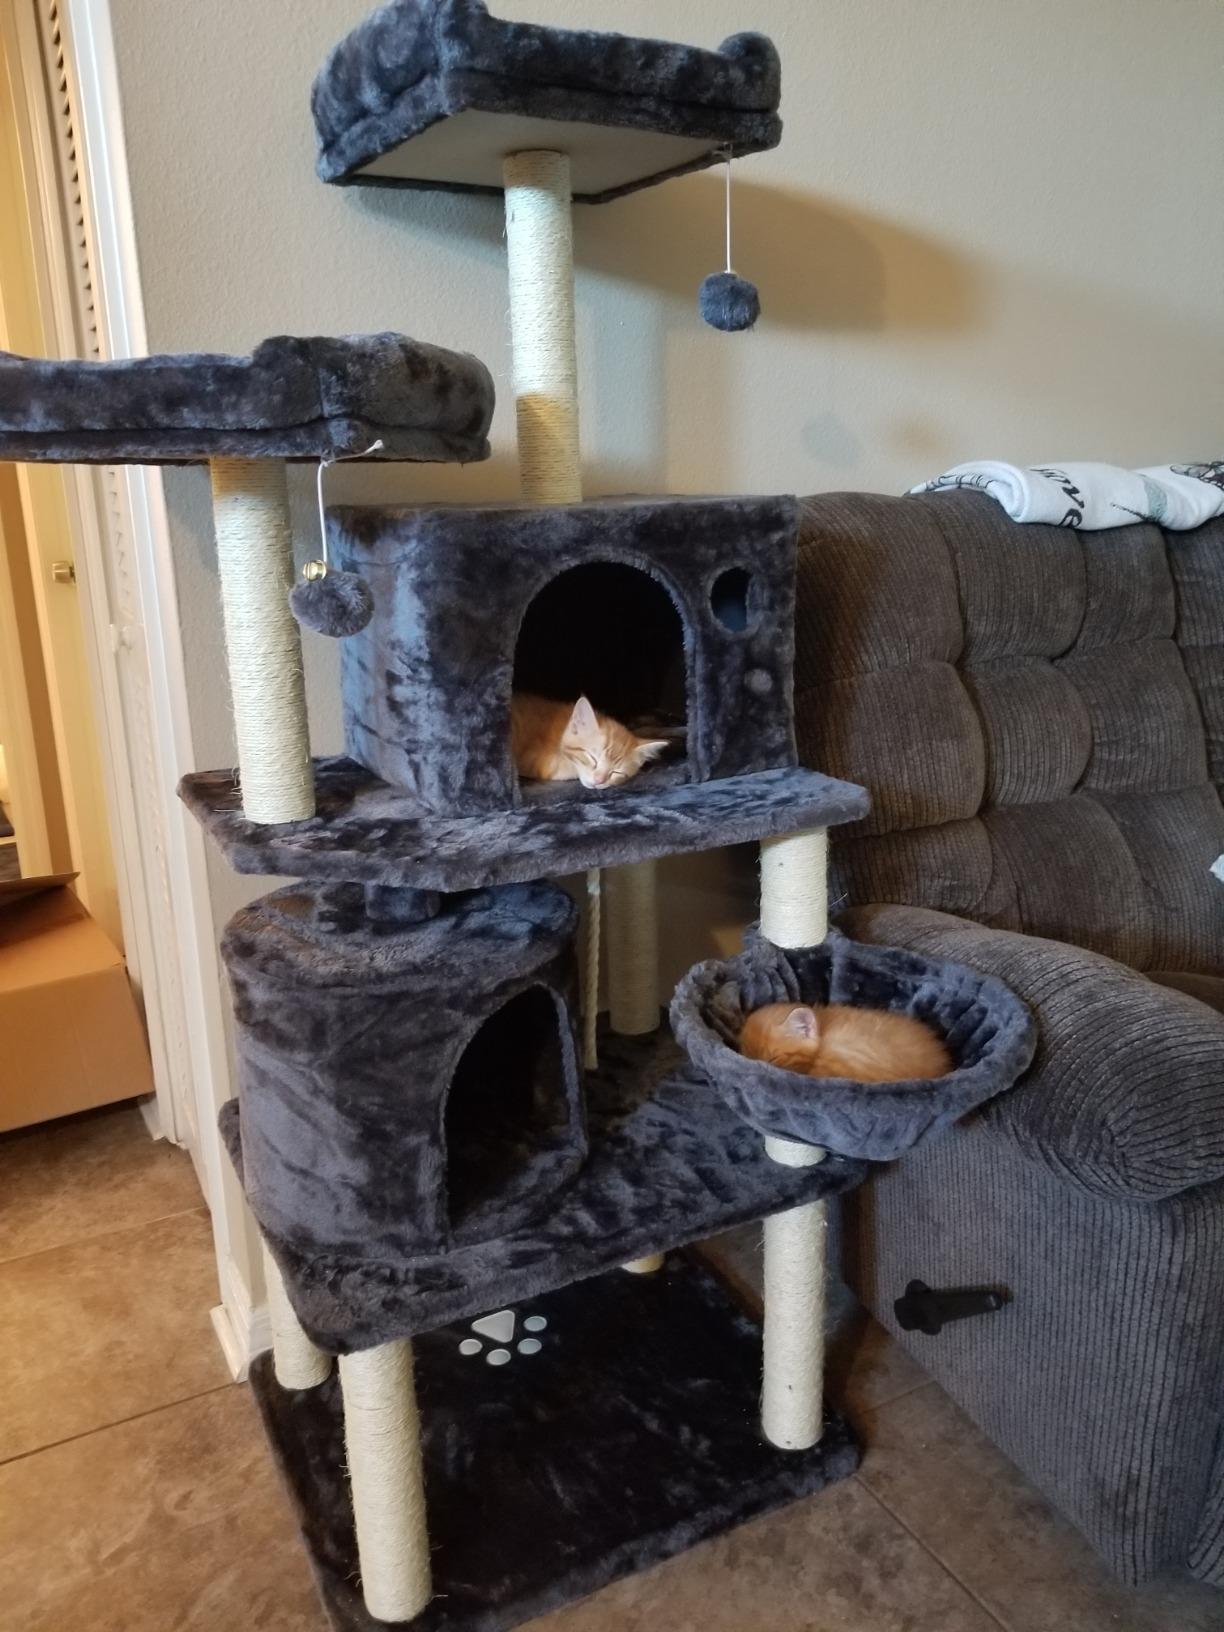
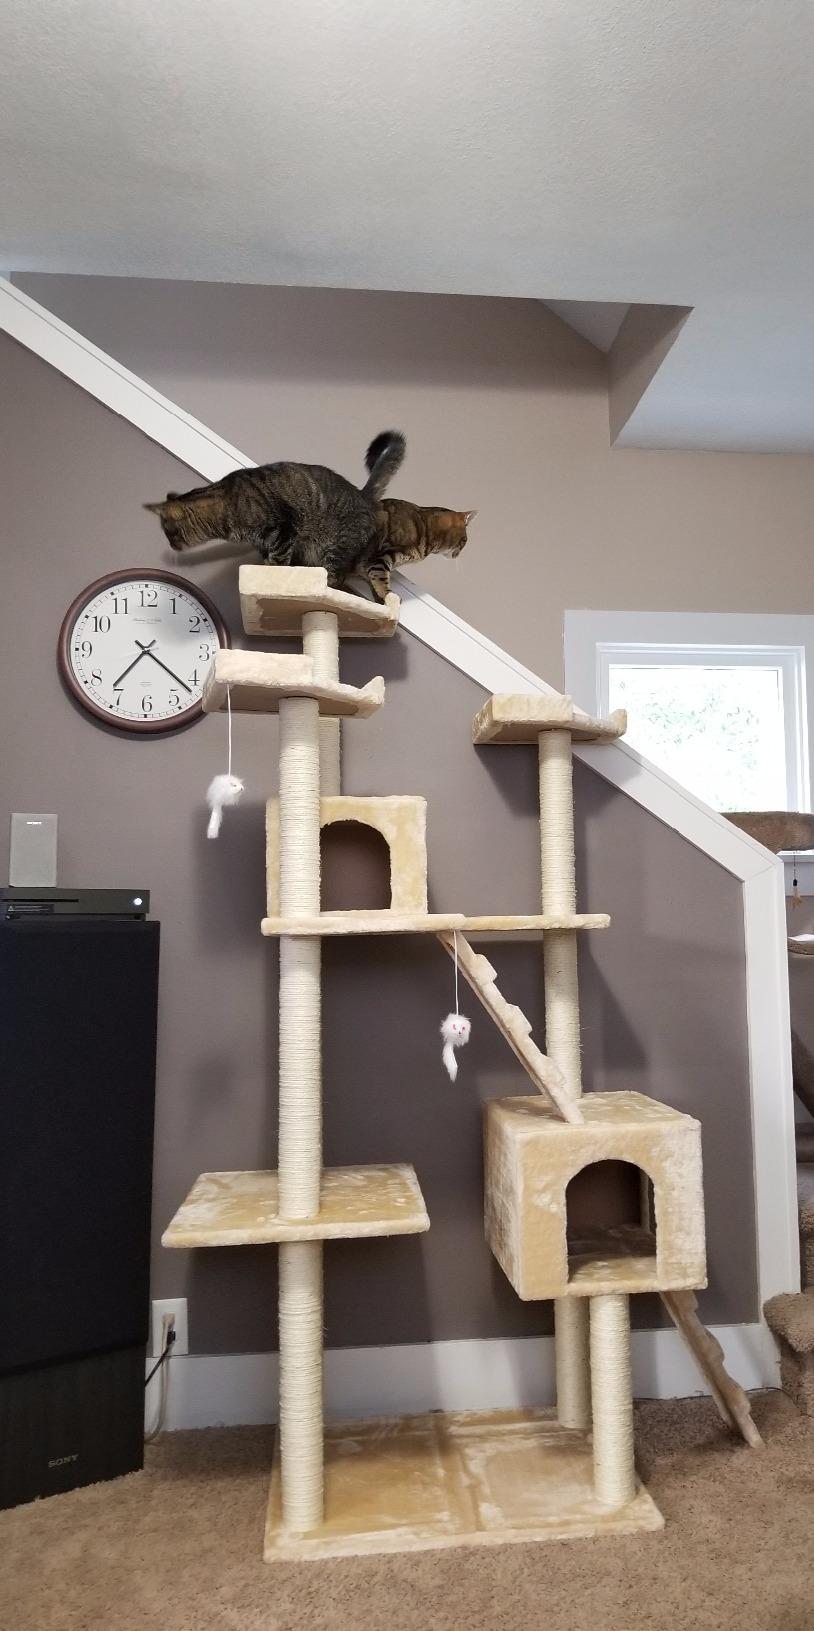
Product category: items_cat tree
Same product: no